Air transports of heads of state and government

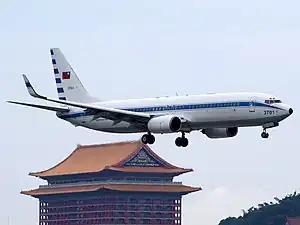
Air Force 3701, the President of the Republic of China's Boeing 737-8AR.

The government of Kyrgyzstan operated a single Tupolev Tu-154M in 2010, which usually flies under four-digit callsigns "KGC" and "LYN".